Soule

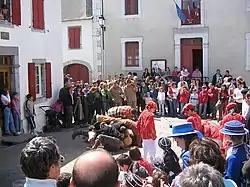
"Maskarada" actors in a melée

There is a tradition of folk musical theatre, the "pastoral": the inhabitants of a village spend the year preparing and rehearsing the play and its dances. Traditionally, the subject of the play was Catholic, but recently pieces of Basque history are also presented. Another event akin to the pastoral beloved of the people of Soule is the "maskaradas". This theatrical performances are put on in many villages of Soule in carnival time through spring. Each year a specific village takes the responsibility of arranging a new performance. It consists of a music band in due carnival outfit surrounded with a group of set carnivalesque characters and dancers parading up and down the main street of the host village; at the end, they stage an informal play usually in the market place or handball court.